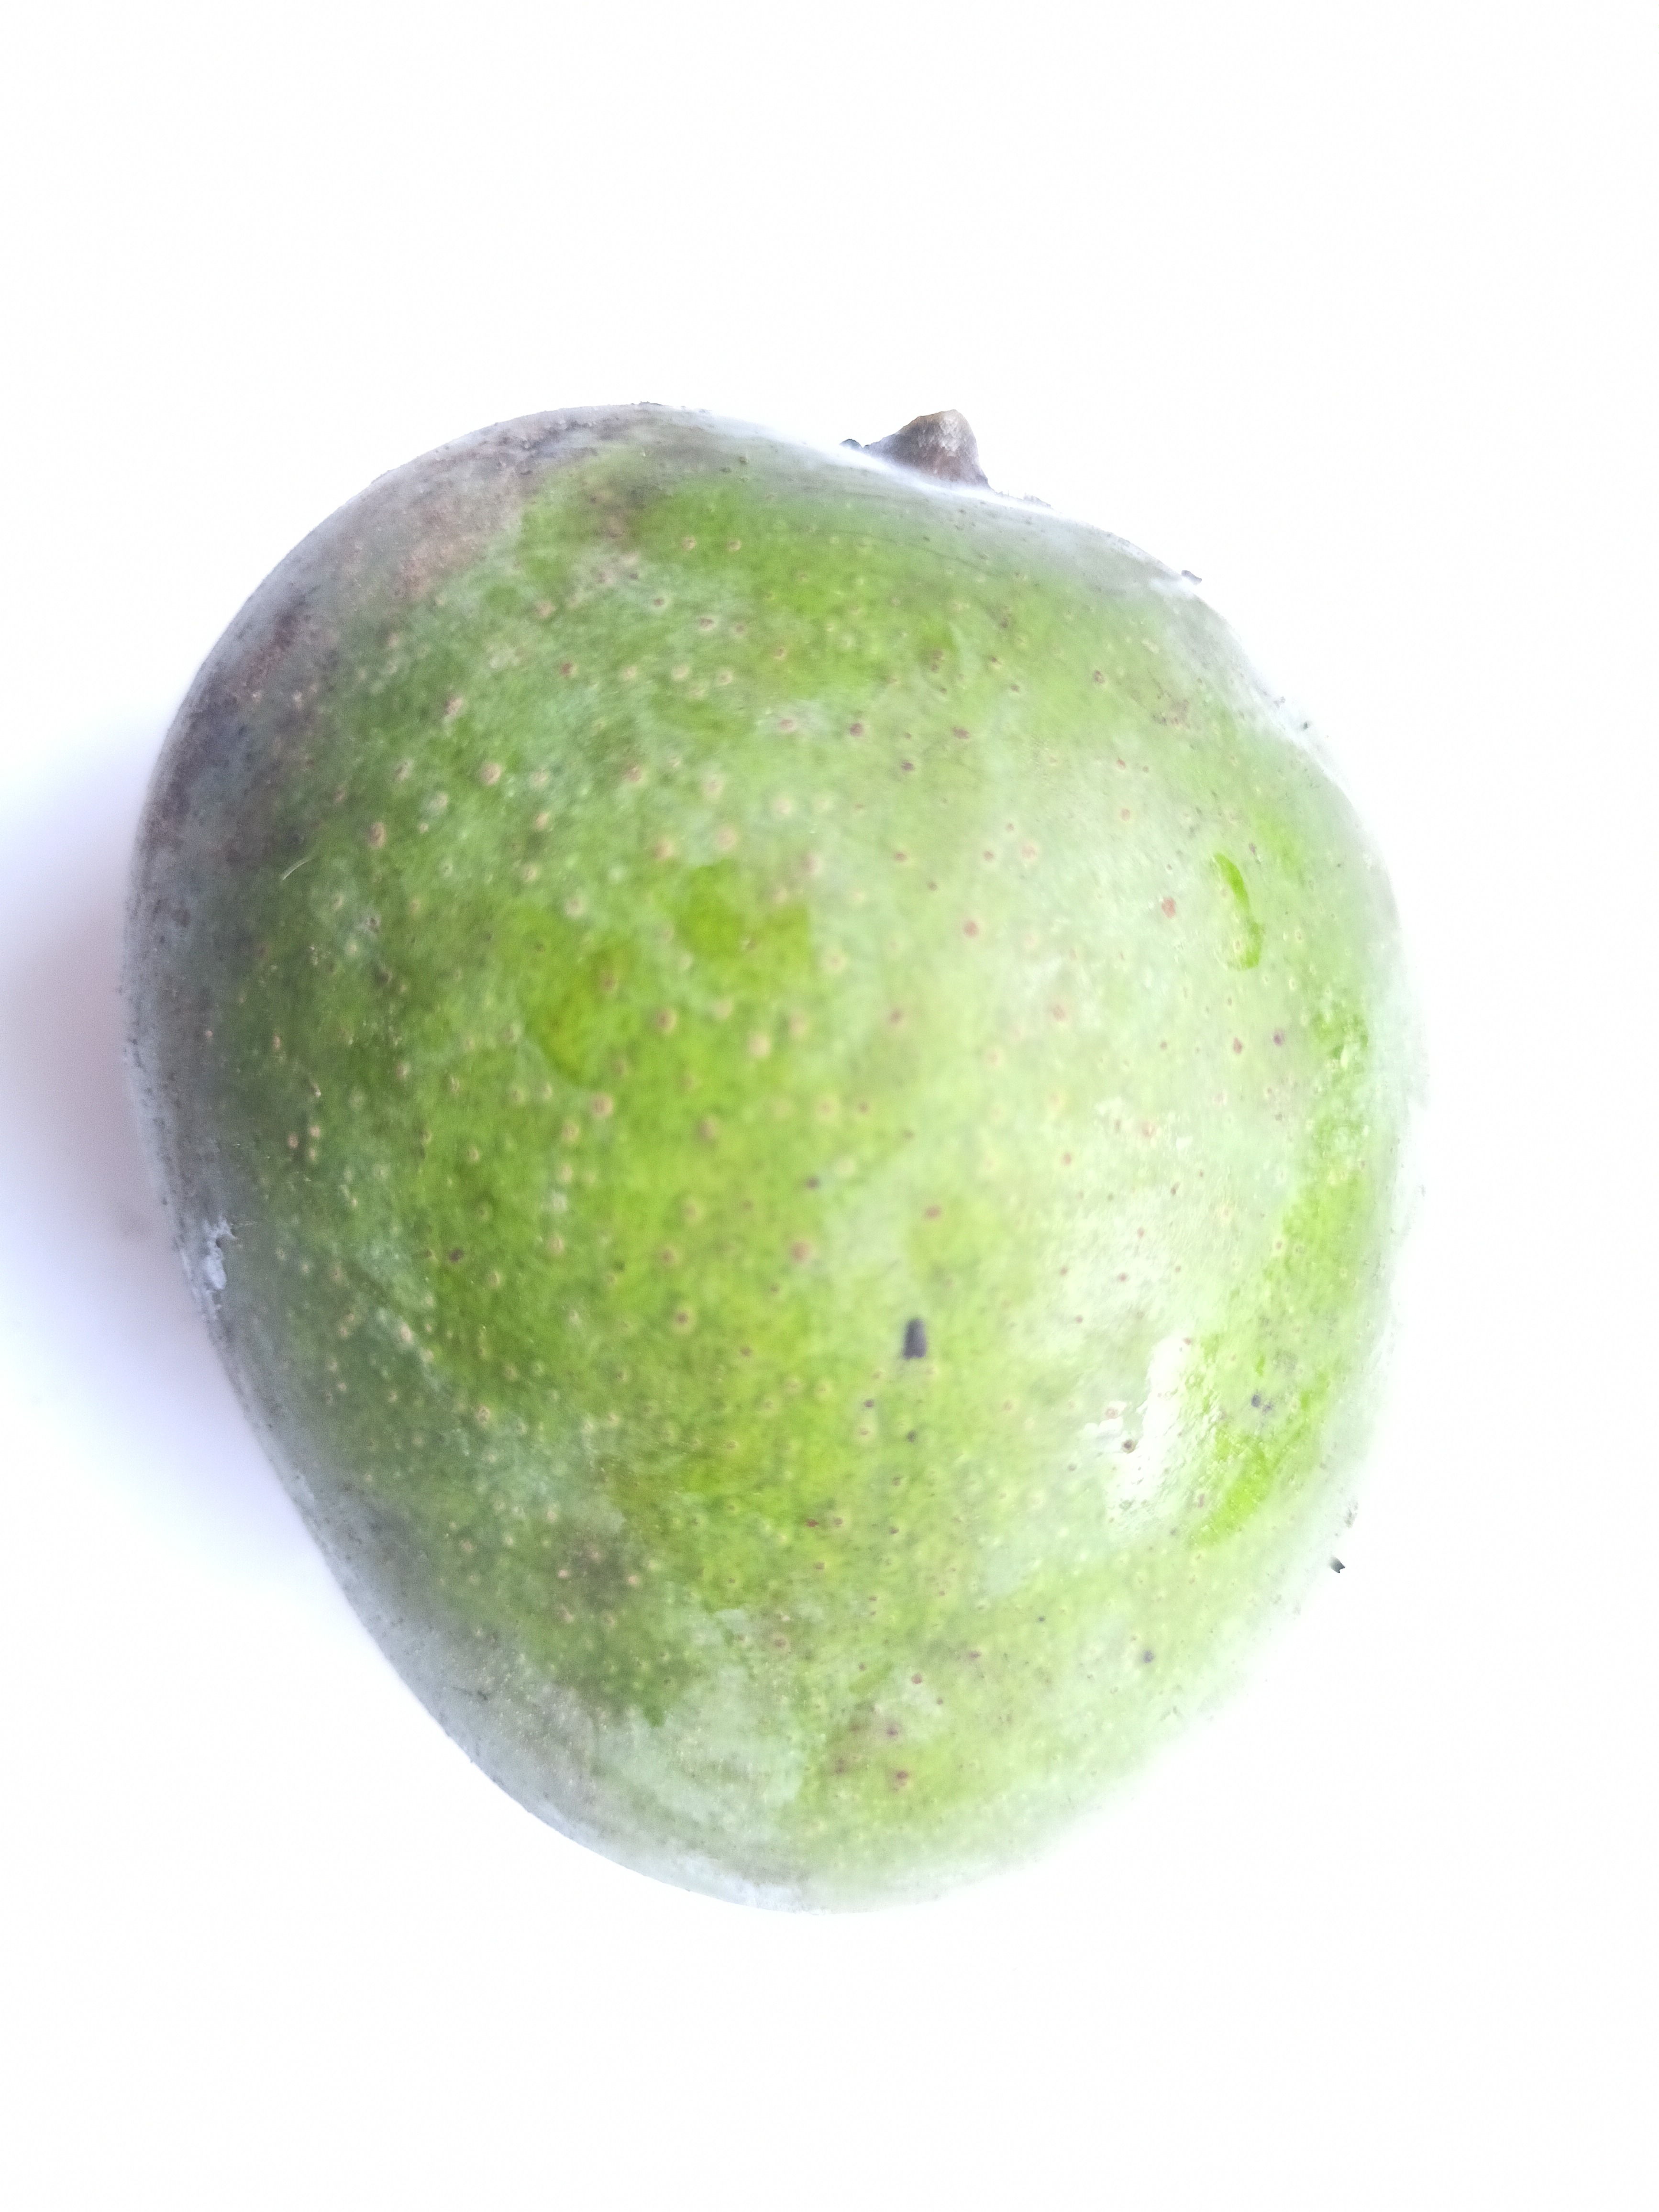
Mango variety: Khrishapat